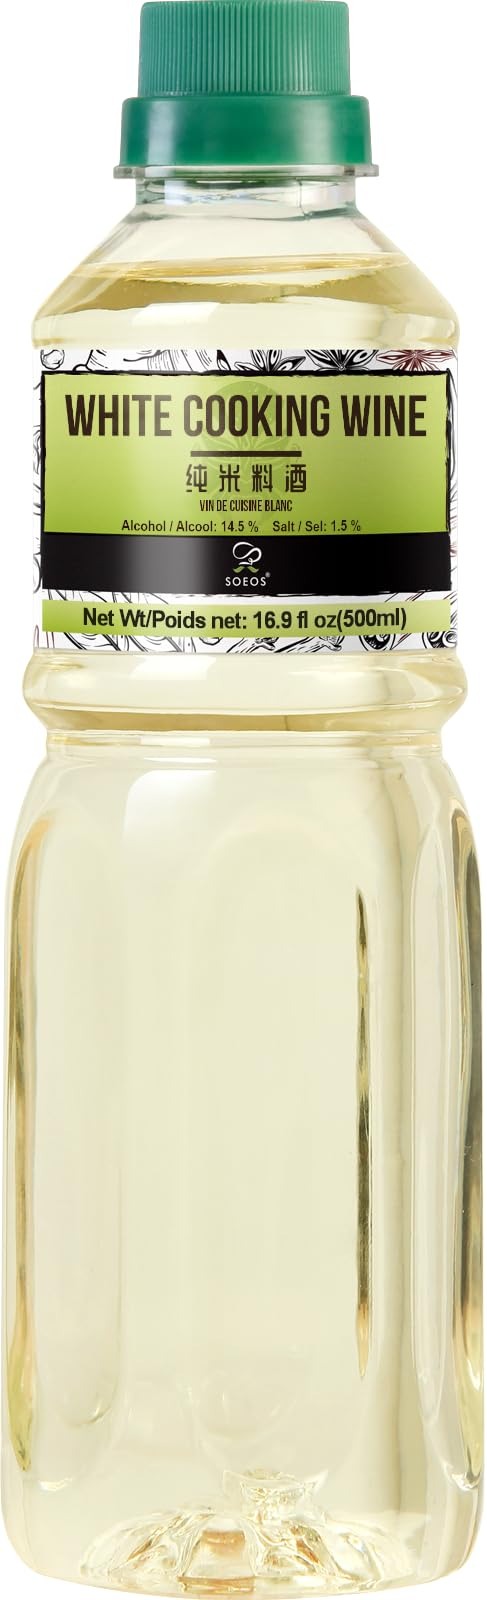
Item Name: Soeos Mijiu, Rice Wine, White Cooking Wine, Rice Cooking Wine, 16.9 fl oz. (500 ml)
Bullet Point 1: White Cooking Wine Mijiu, also known as rice wine or mijiu, is a traditional Chinese cooking wine made from fermented rice
Bullet Point 2: Cooking Versatility: Widely used in Chinese cuisine, White Cooking Wine Mijiu is a versatile ingredient that enhances the flavors of various dishes. It is often used in stir-fries, marinades, and braises, adding a distinctive taste to both meat and vegetable dishes.
Bullet Point 3: Culinary Benefits: Apart from flavor enhancement, Mijiu is known for its ability to tenderize meat, It also helps to reduce strong odors in certain ingredients and contributes to a more balanced overall taste
Bullet Point 4: Flavor Profile: It imparts a mild, slightly sweet, and rice-like flavor to dishes. The wine adds depth and complexity to recipes without overpowering the other ingredients.
Bullet Point 5: Soeos takes your satisfaction as our highest priority. Let us know anytime for questions and concerns, as we value your voice to make things right.
Value: 0.5
Unit: Liters

Price: 10.99